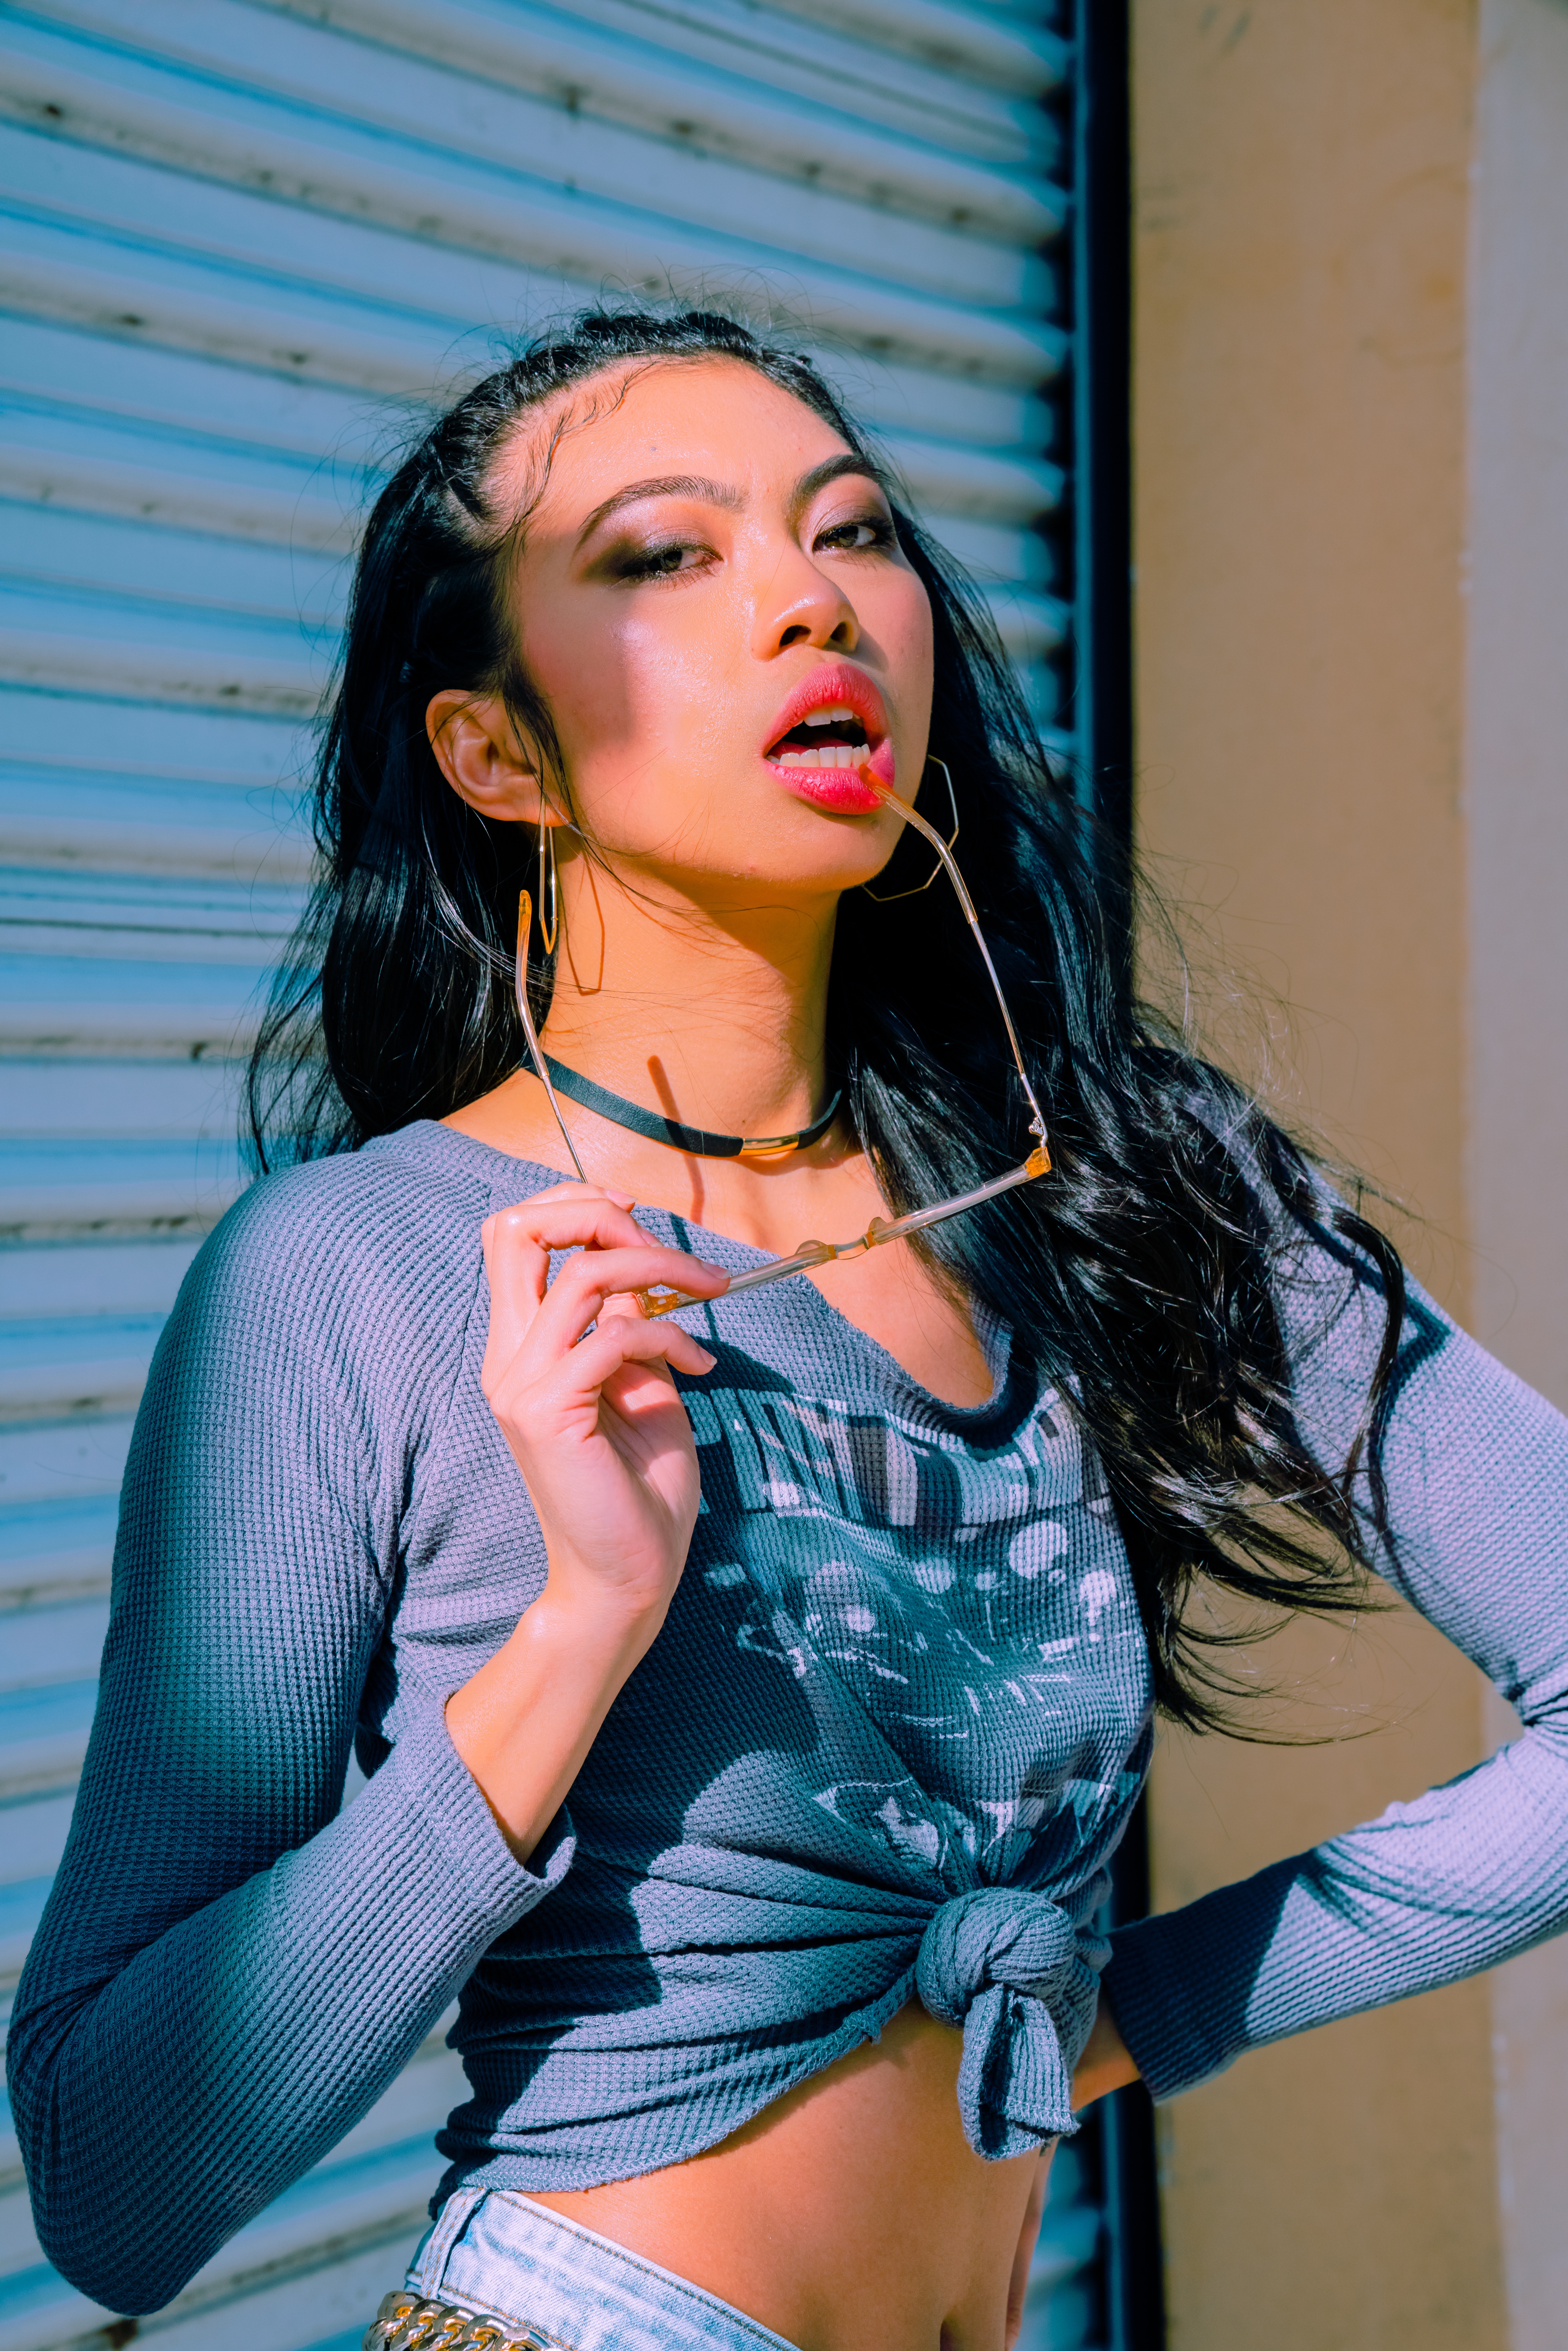
woman, joint, lip, shoulder, muscle, azure, blue, flash photography, thigh, black hair, waist, entertainment, fashion design, electric blue, audio equipment, trunk, long hair, performing arts, jewellery, human leg, event, navel, abdomen, lingerie, undergarment, brown hair, necklace, denim, singer, fun, chest, singing, sitting, magenta, fashion model, music artist, bracelet, performance, belt, portrait photography, photo shoot, model